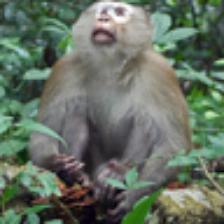
Label: NonHuman